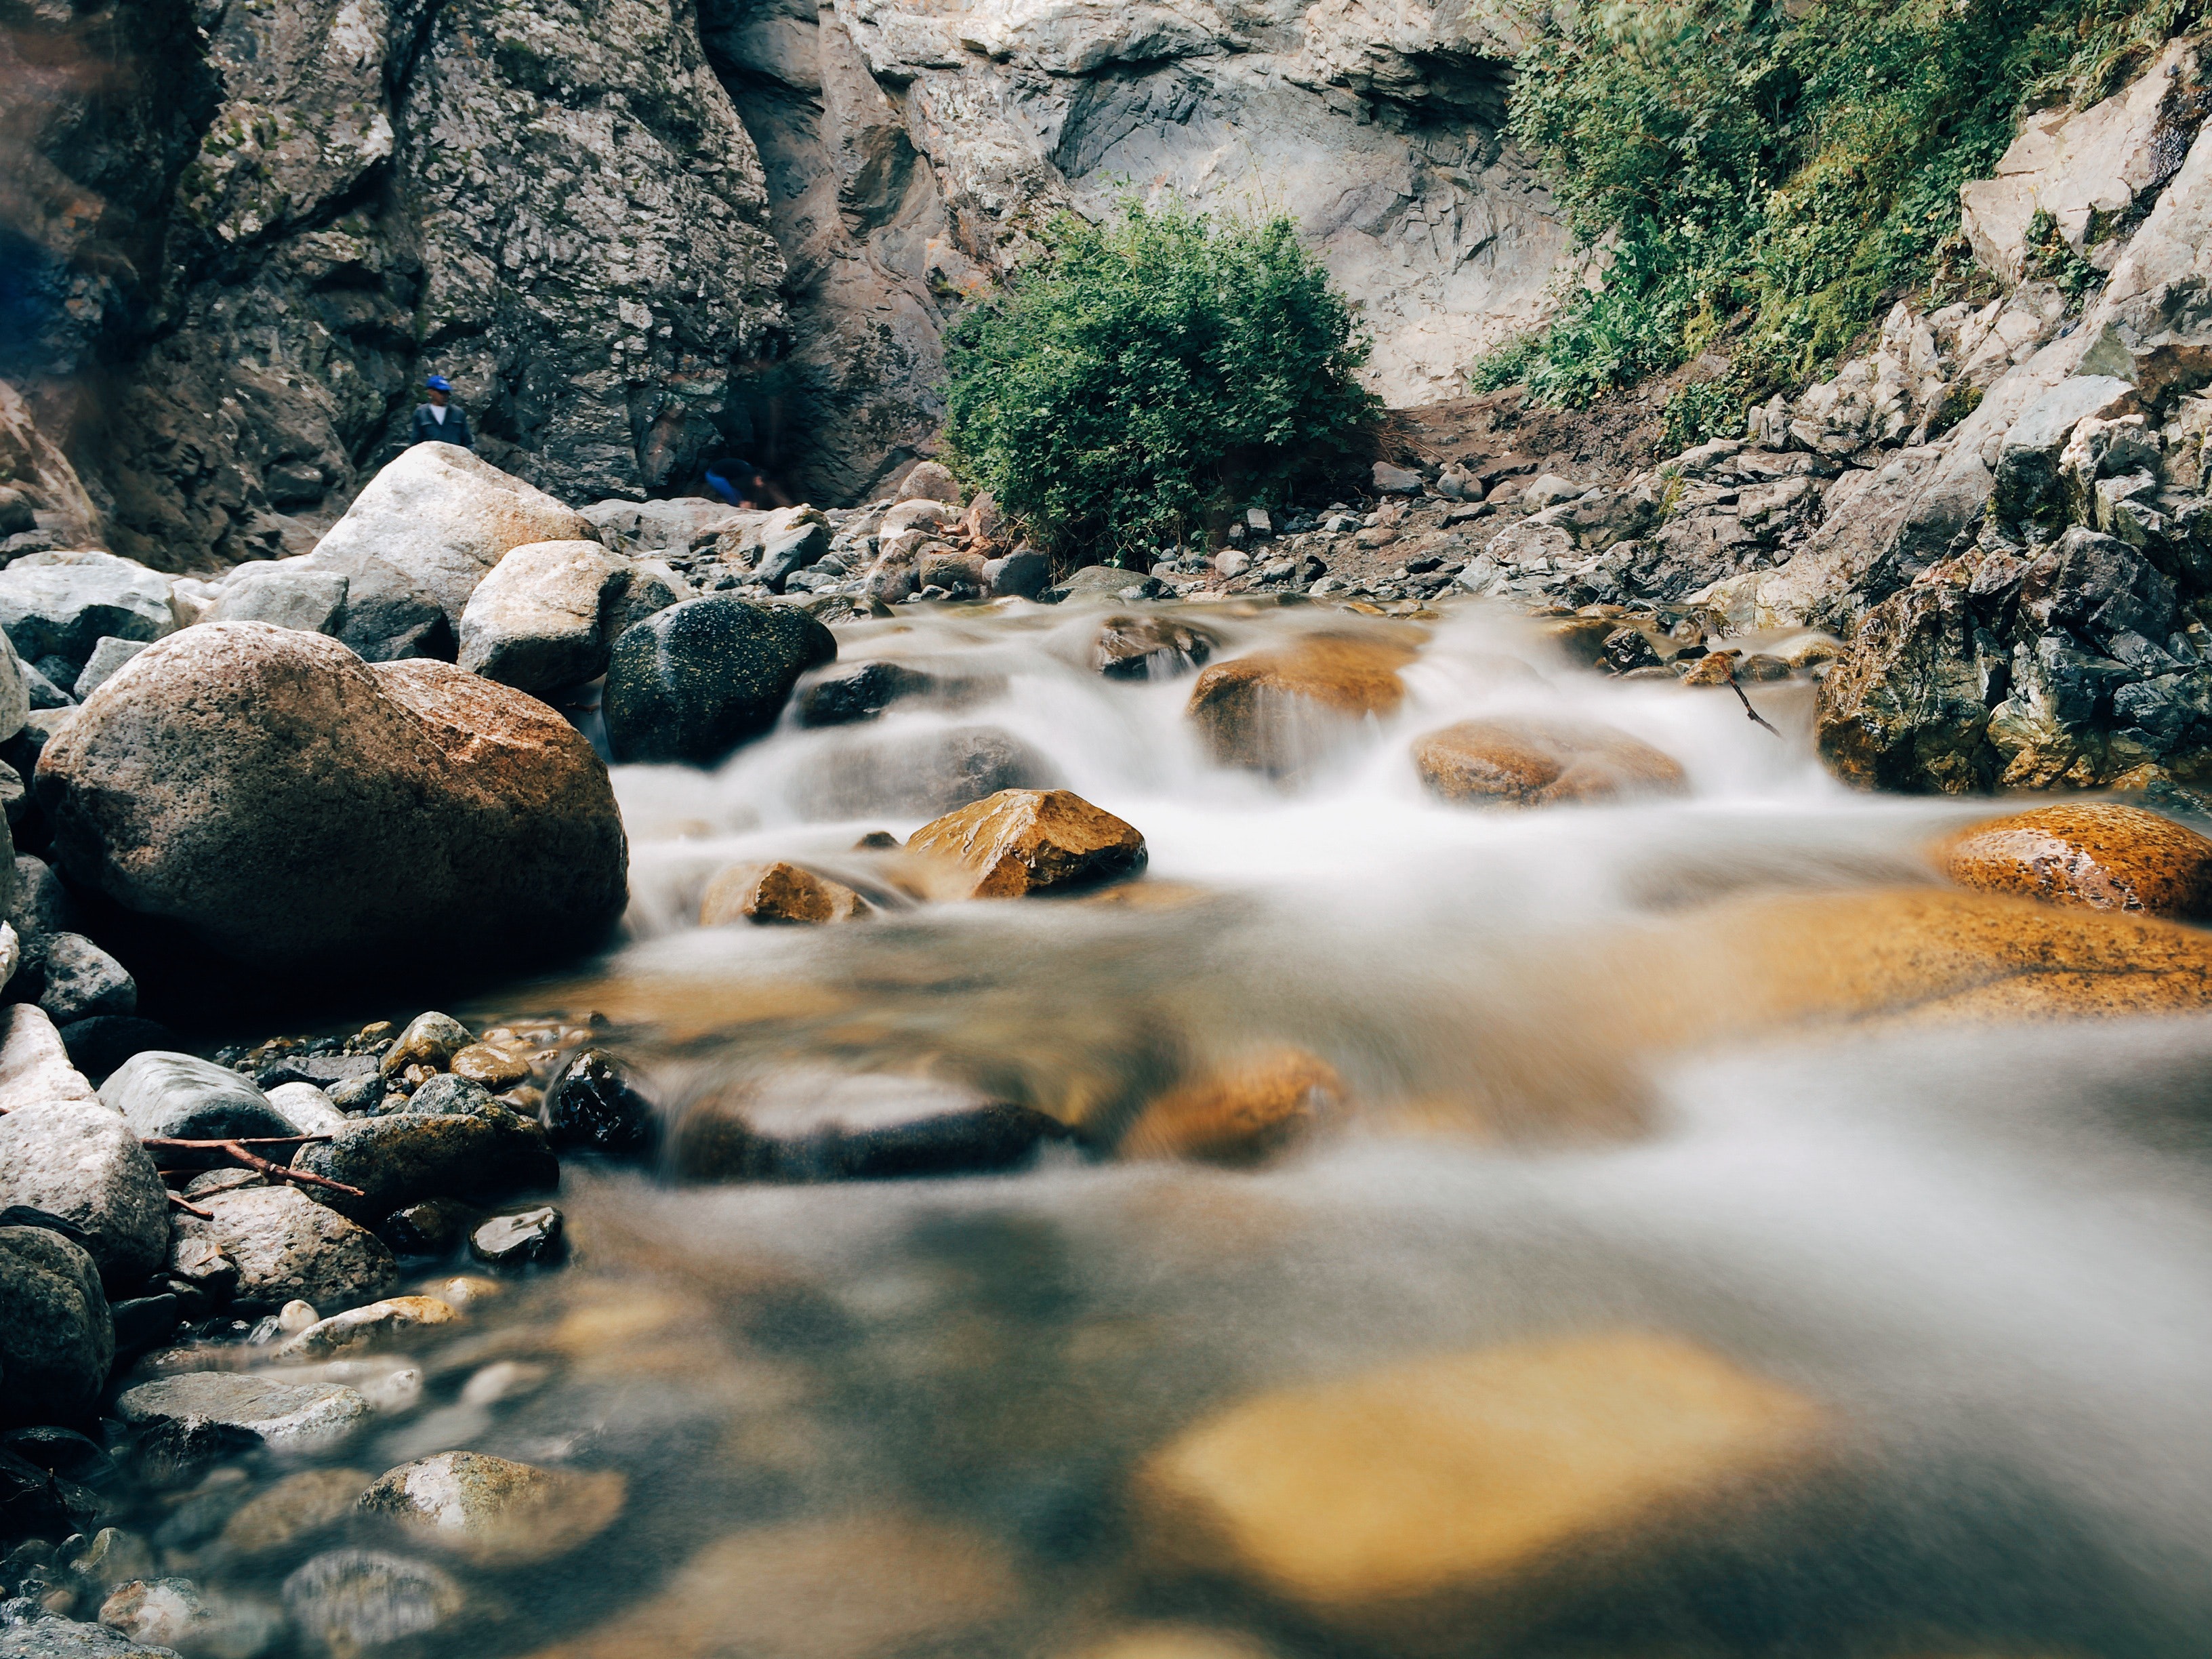
body of water, nature, water, water resources, natural landscape, stream, watercourse, rock, river, mountain river, wilderness, sky, stream bed, tree, waterway, fluvial landforms of streams, spring, mountain, creek, arroyo, rapid, waterfall, landscape, geological phenomenon, tributary, national park, water feature, boulder, riparian zone, valley, tourism, forest